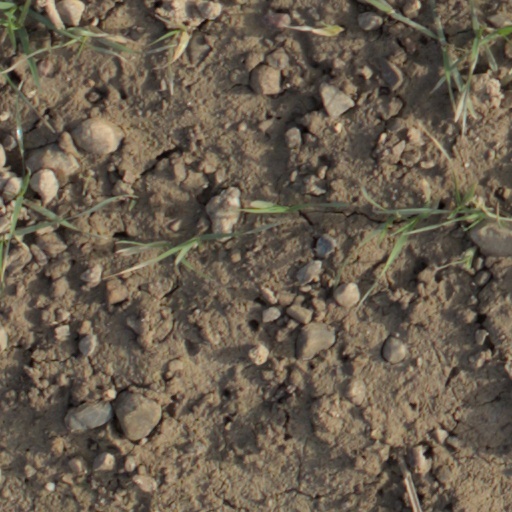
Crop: wheat